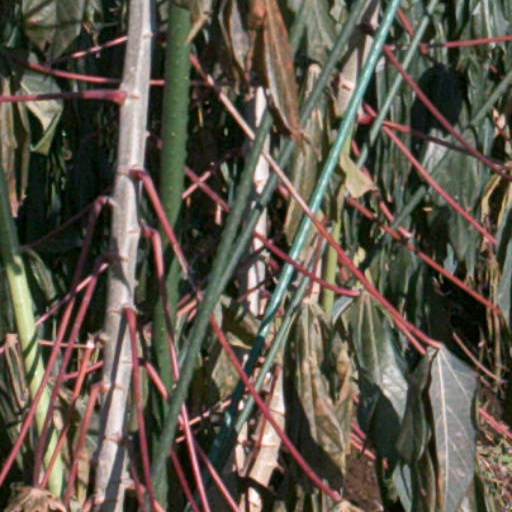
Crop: cassava